Cherrie's tanager

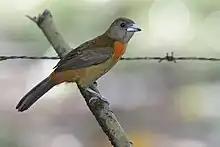
Female Cherrie's Tanager (Ramphocelus costaricensis), photo taken at Hacienda Baru reserve near Dominical, Costa Rica.

Cherrie's tanager ("Ramphocelus passerinii costaricensis") is a medium-sized passerine bird. This tanager is a resident breeder in the Pacific lowlands of Costa Rica and western Panama. This bird was formerly known as the scarlet-rumped tanager, but was split as a separate species from the Caribbean form, which was itself renamed as Passerini's tanager, "Ramphocelus passerinii". While most authorities had accepted this split, there were notable exceptions (e.g. the Howard and Moore checklist). It was lumped back into the Scarlet-rumped Tanager in 2018.